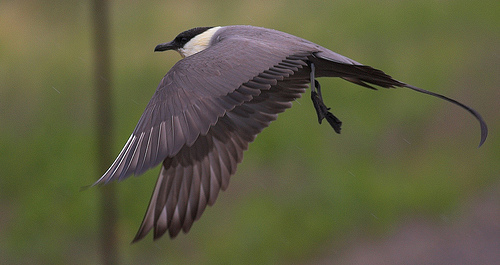
this bird has a wide wingspan, black feet, and long tail feathers
this bird has a black crown, a blunt bill, and a large wingspan
this dark grey bird has some very large wings relative to its sizea dark gray bird with a black crown and white throat.
this bird has big gray wings and a black crown and bill.
this bird has feathers that are brown and has a black crown
this bird has a black crown as well as a white napea bird that has a odd tail feather with a white nape
this bird has wings that are grey and has a black bill
this bird has large black wings, long black legs, a long tail, a black and white head, and a black beak that curves downward.
Species: Long Tailed Jaeger